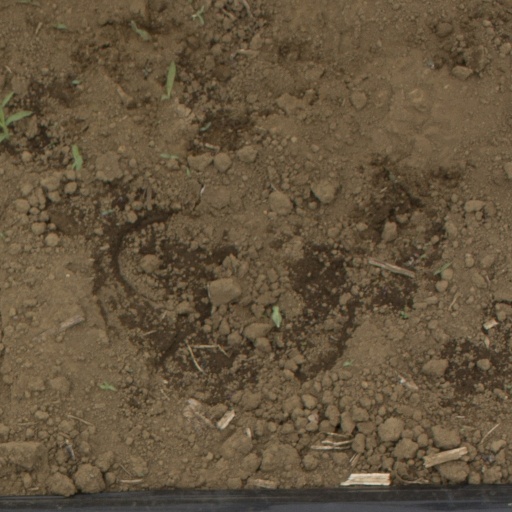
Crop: Jerusalem artichoke